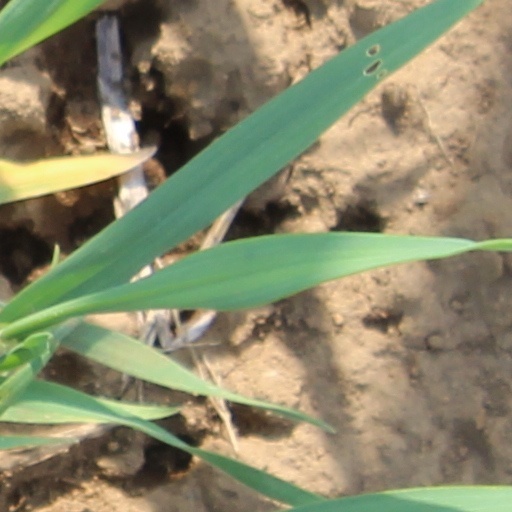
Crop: wheat